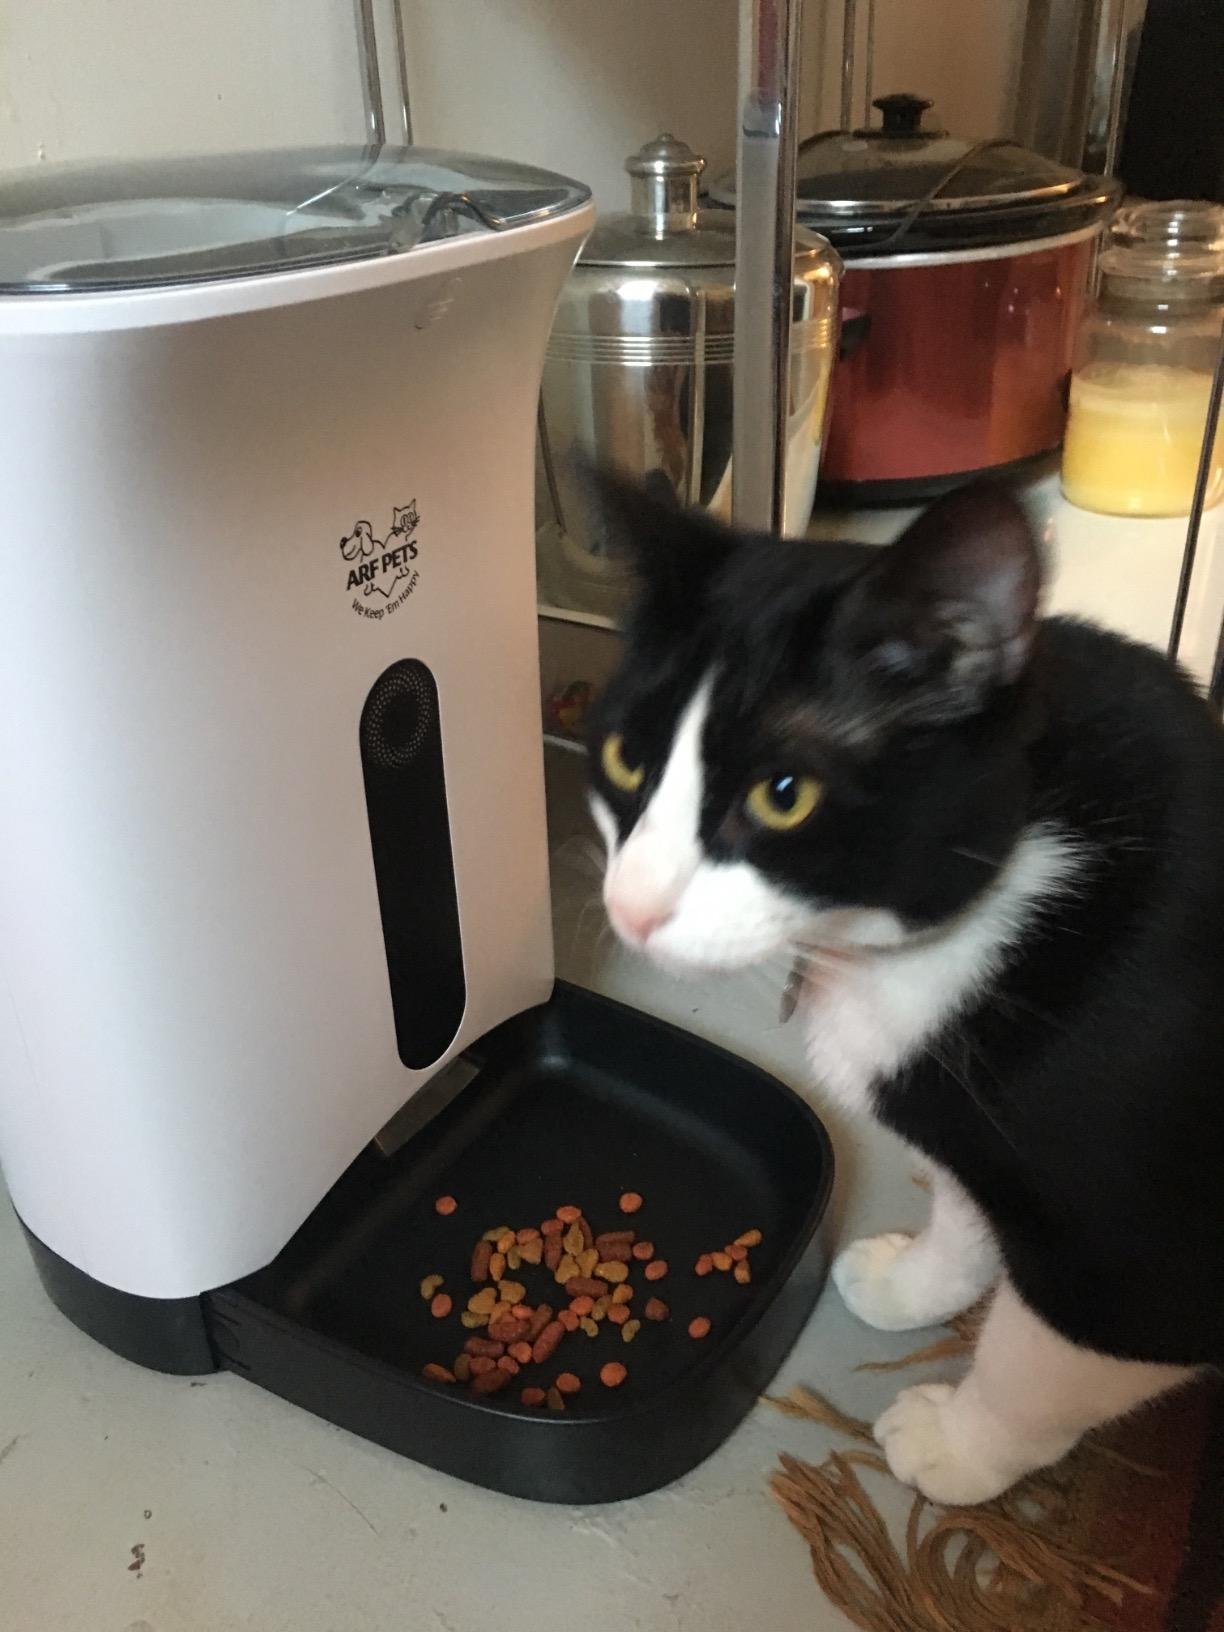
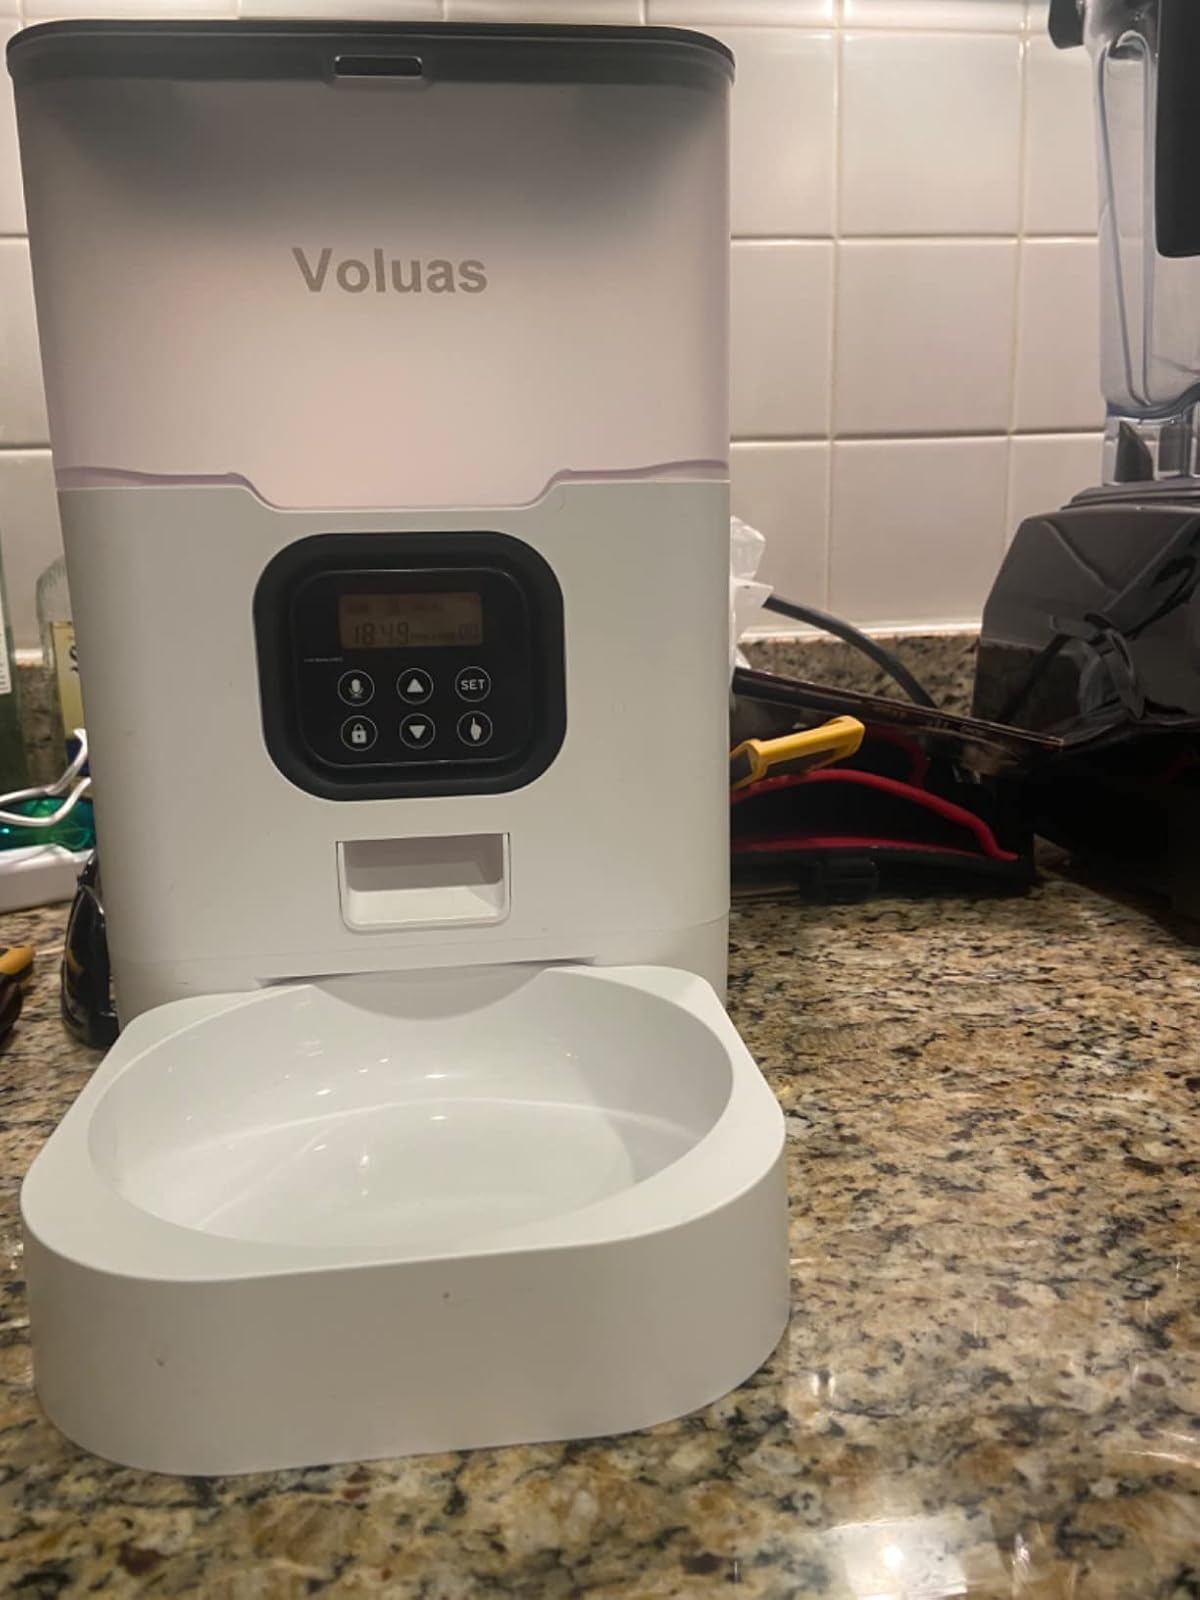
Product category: items_feeder
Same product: no